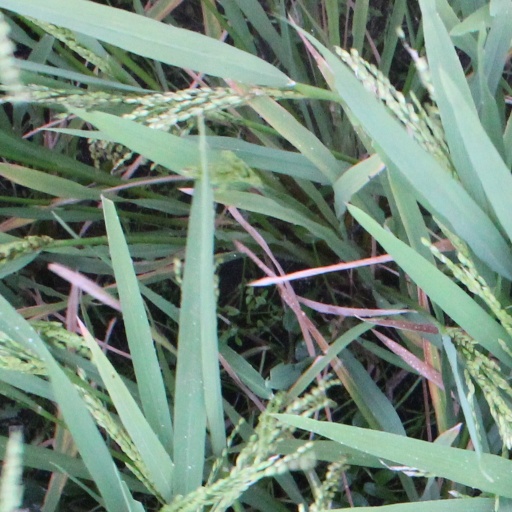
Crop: rice